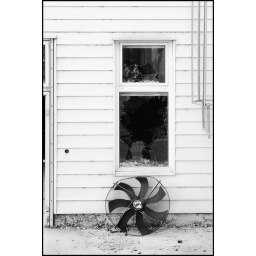
An exhaust fan beneath a broken window on a building that was scheduled for demolition.